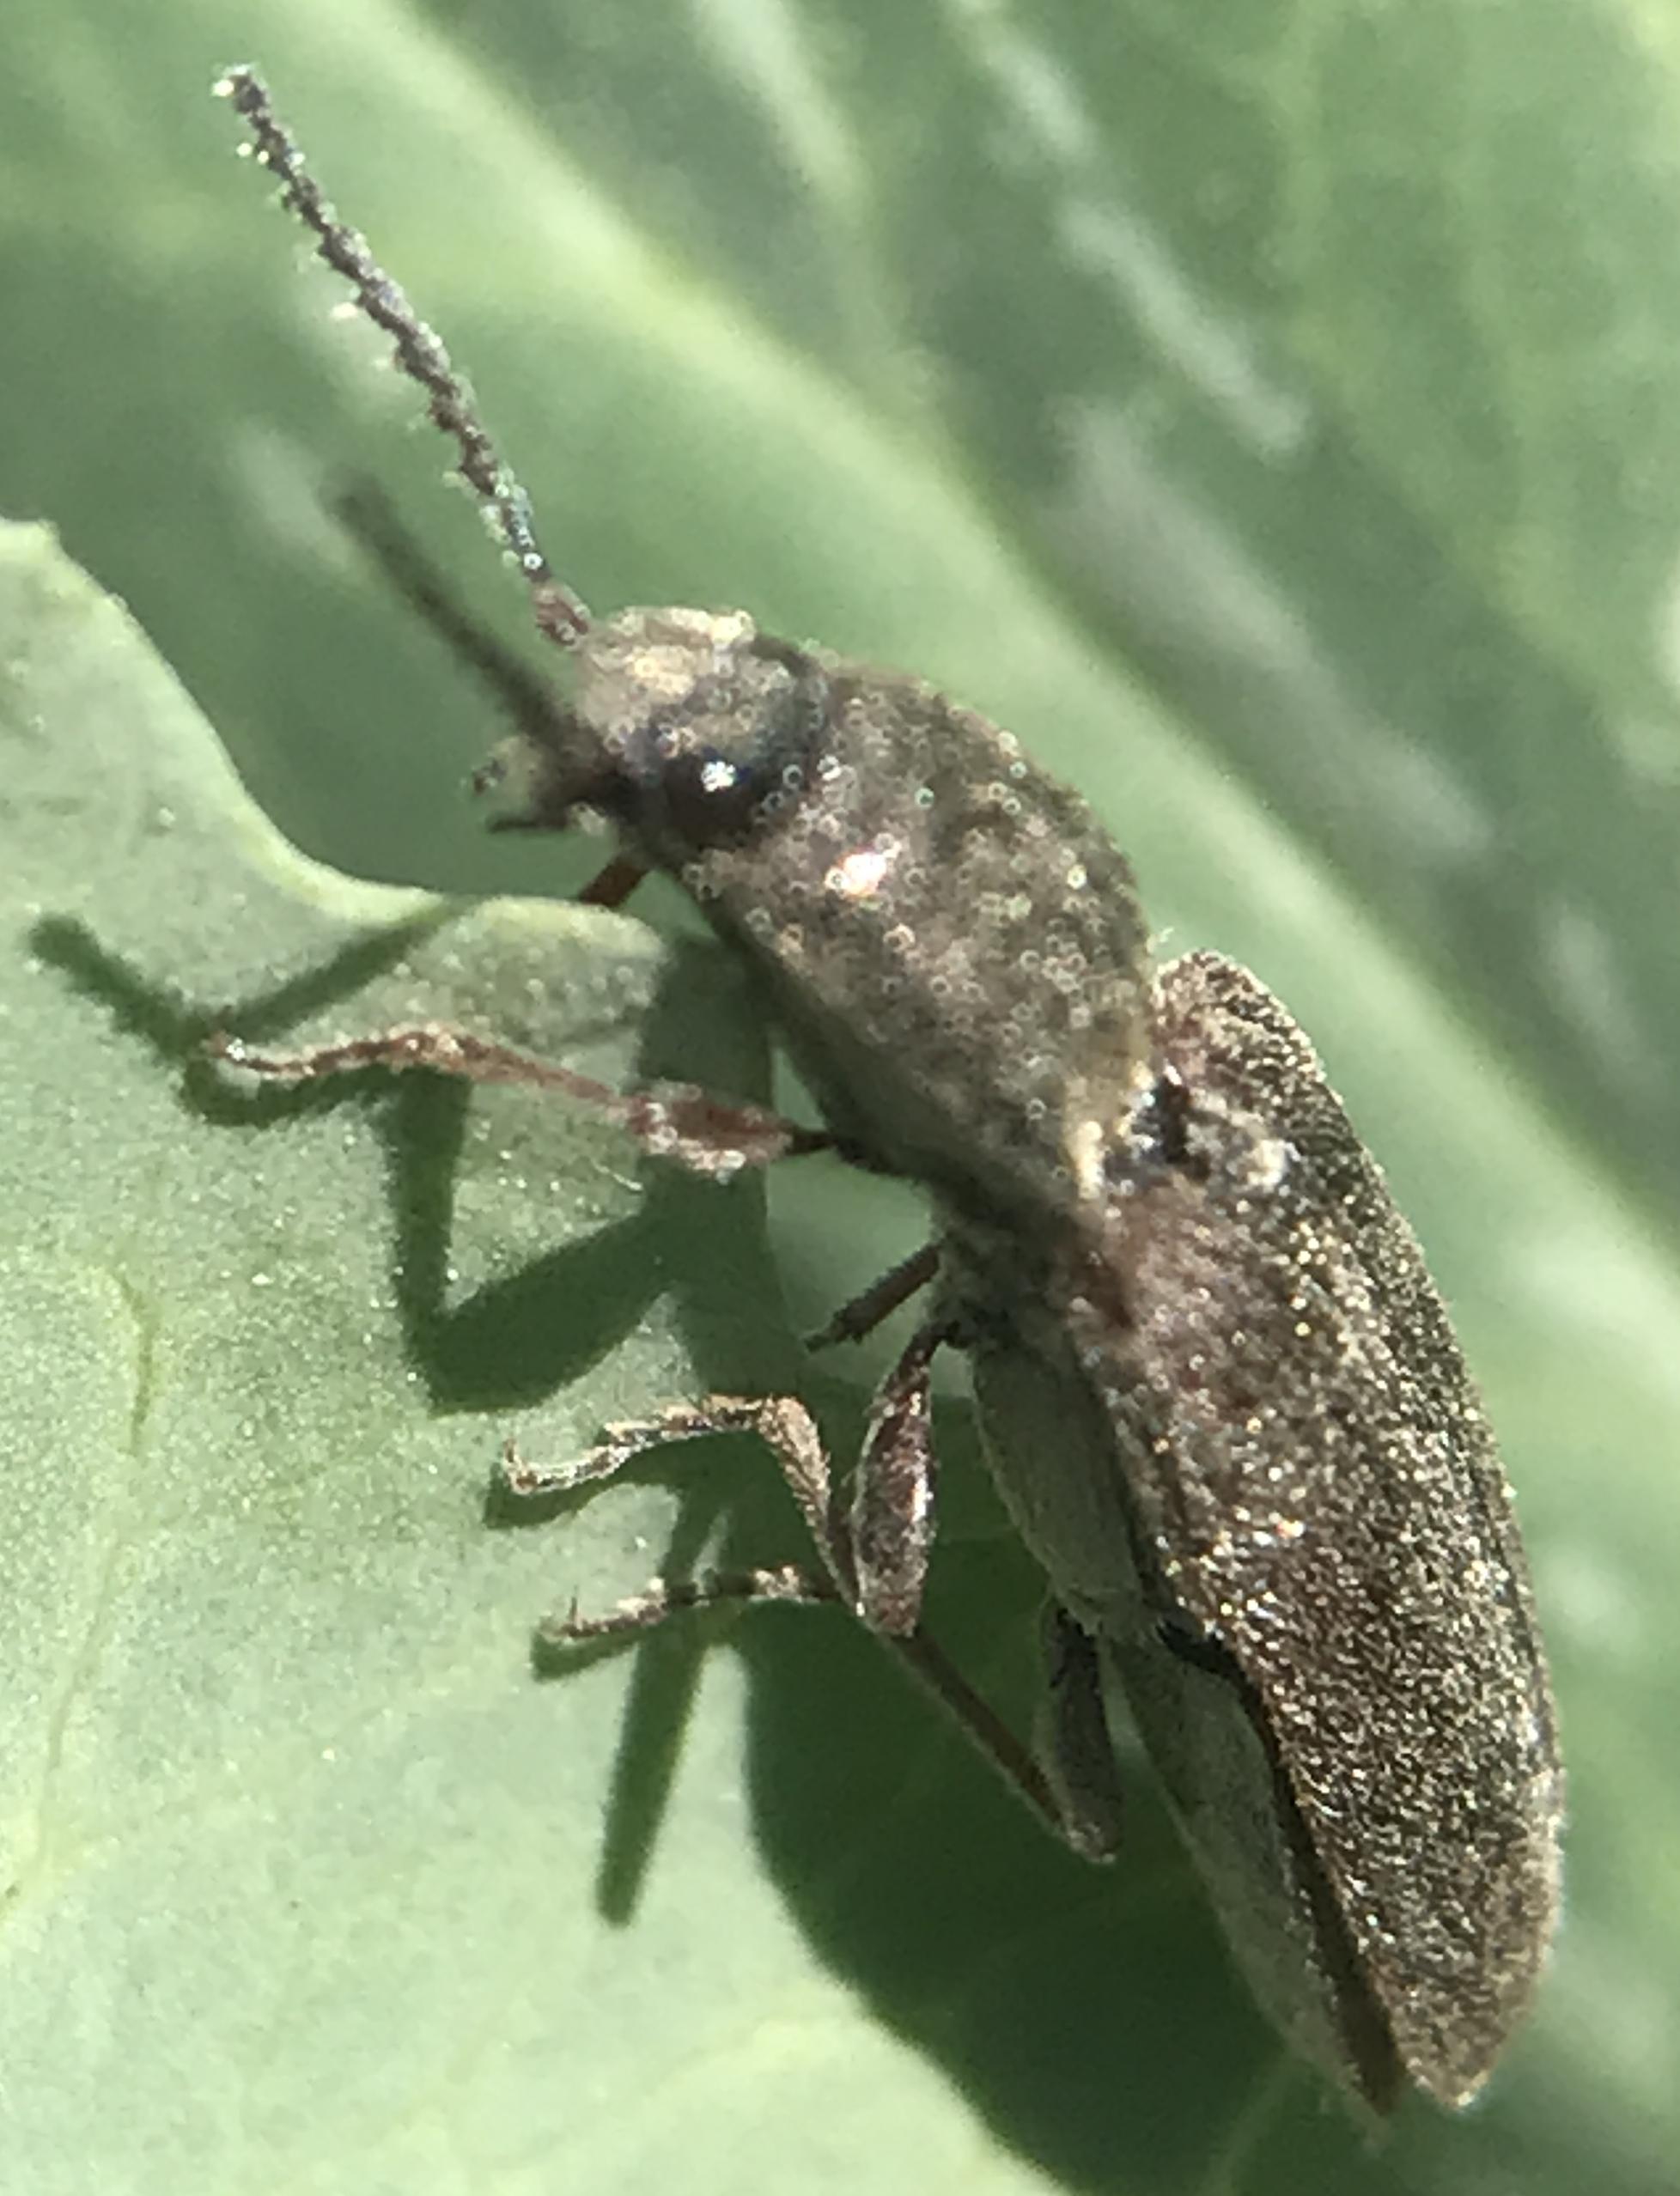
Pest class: clickbeetles_wireworms